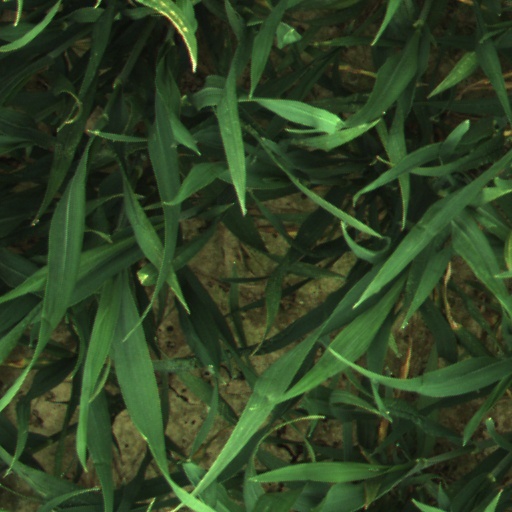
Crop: wheat